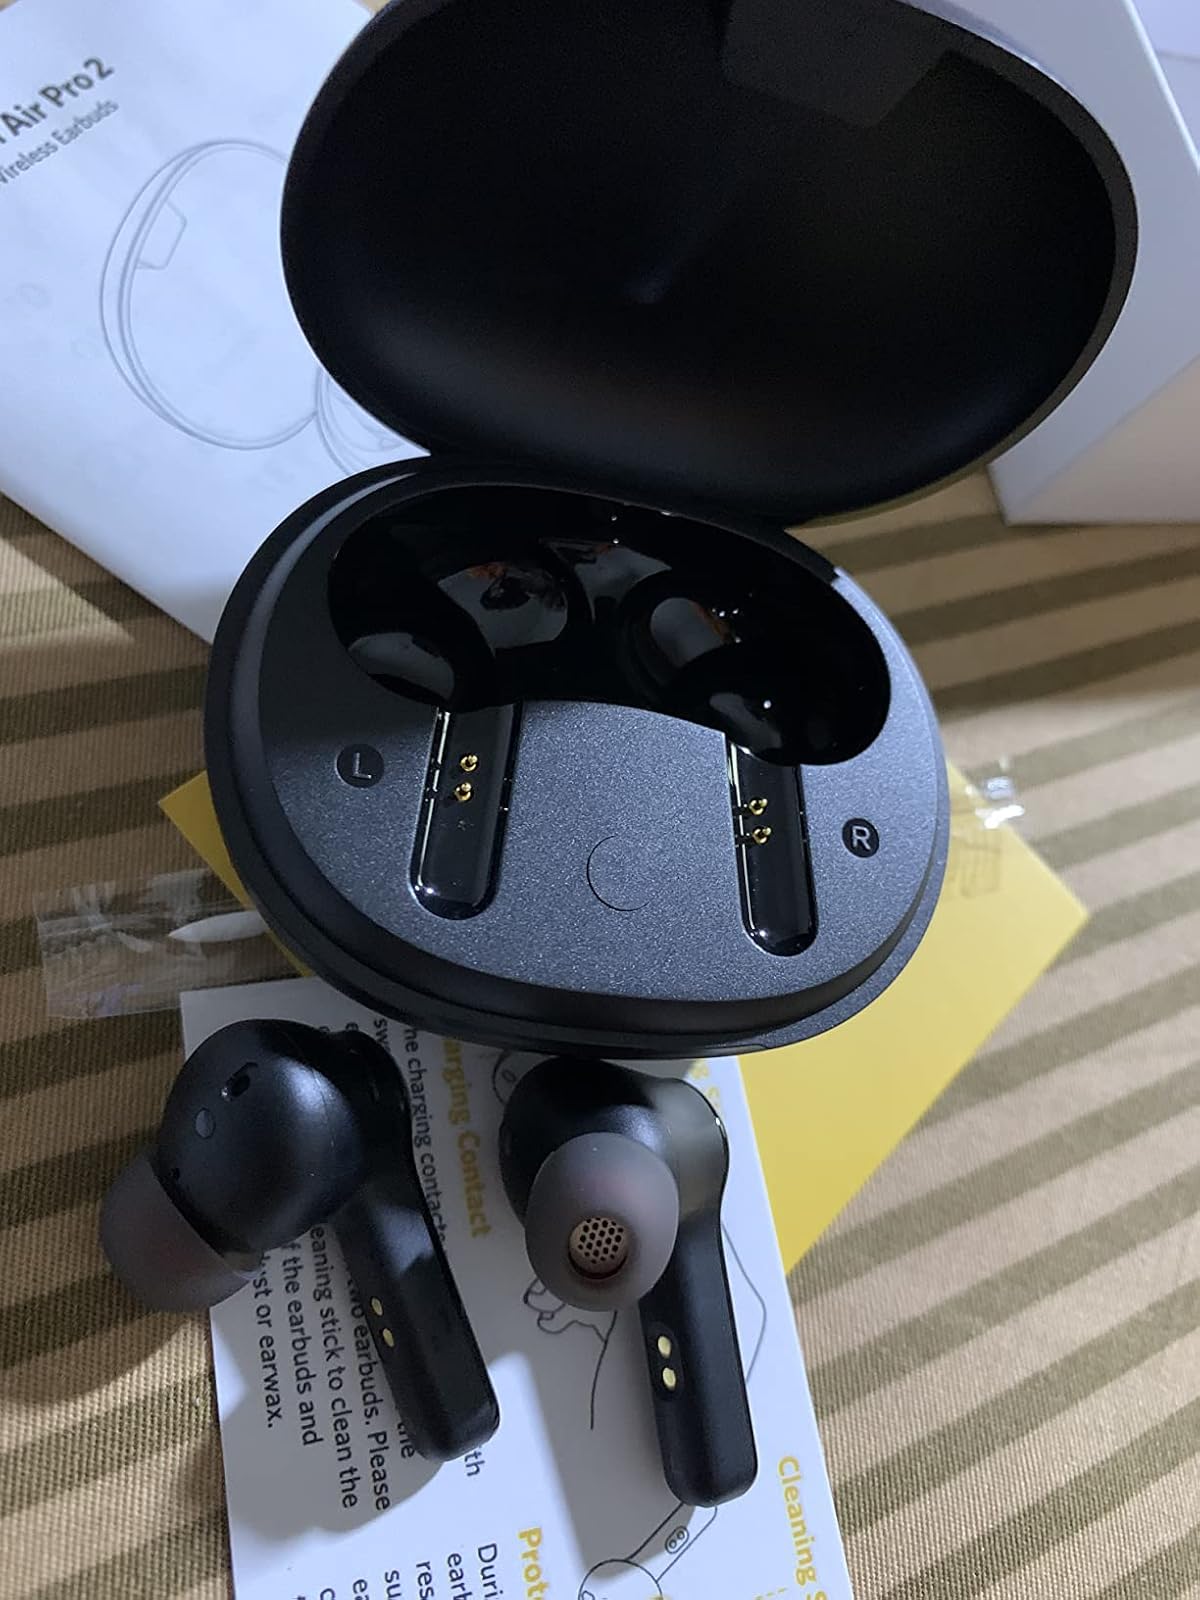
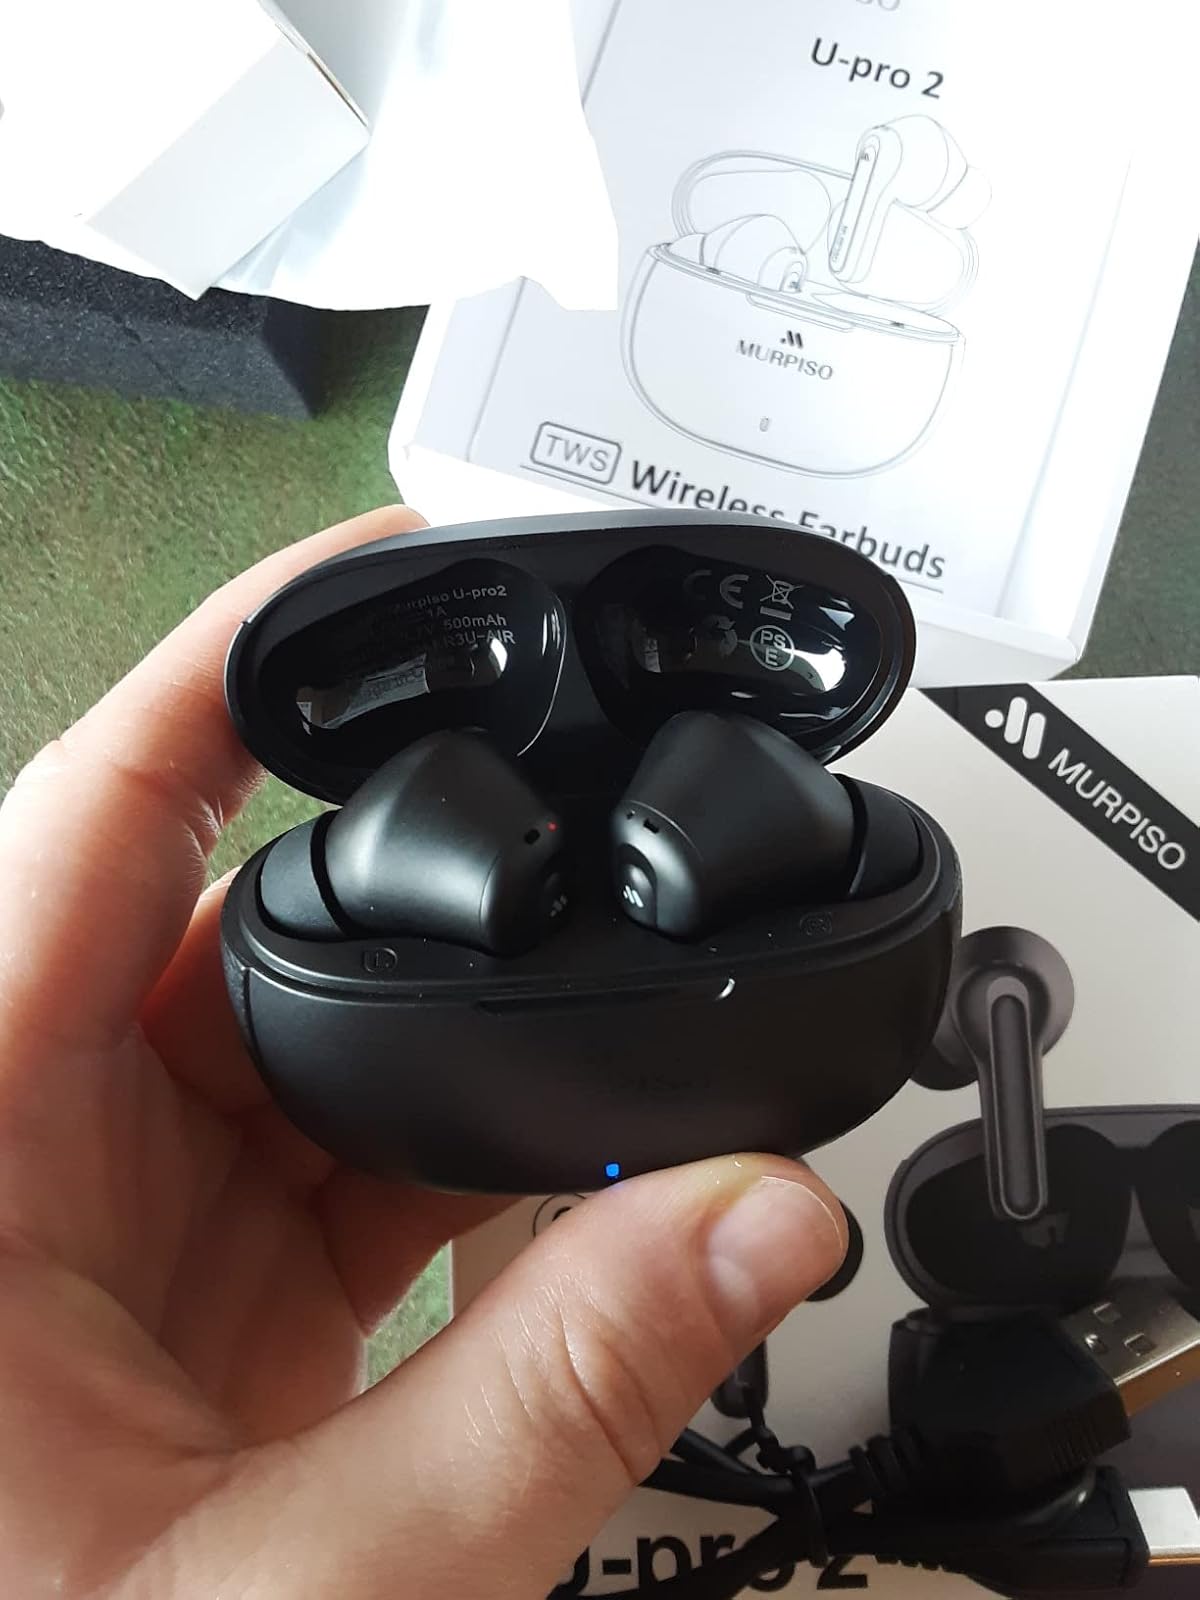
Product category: earbuds
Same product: no